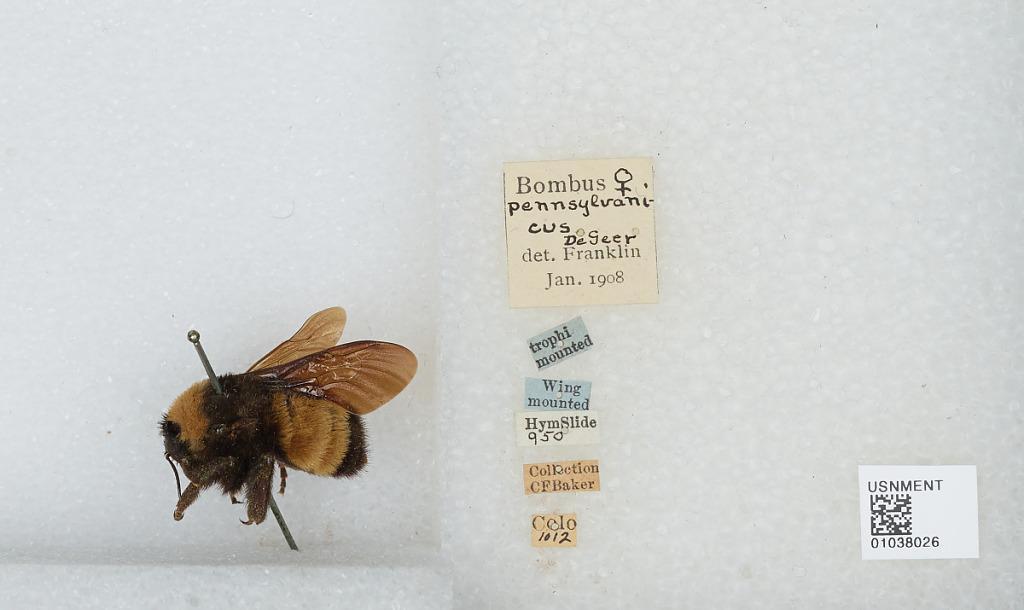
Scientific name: Bombus (Fervidobombus) pensylvanicus pensylvanicus (De Geer)
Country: United States
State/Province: Colorado
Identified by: Franklin